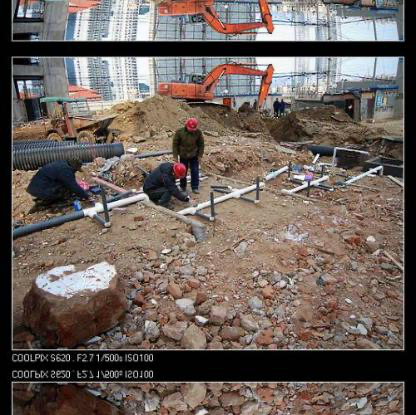
Objects in the image:
label: helmet
label: helmet